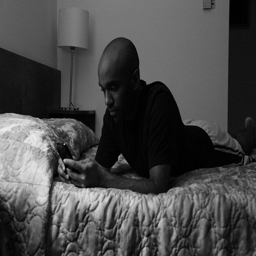
Man lounging on a bed in a hotel room texting
A man laying on a bed with a cell phone in his hand.
A man is laying on a bed looking at a cell phone.
A man is lounging on the bed using a smartphone.
A man lying on a hotel bed checking his phone.